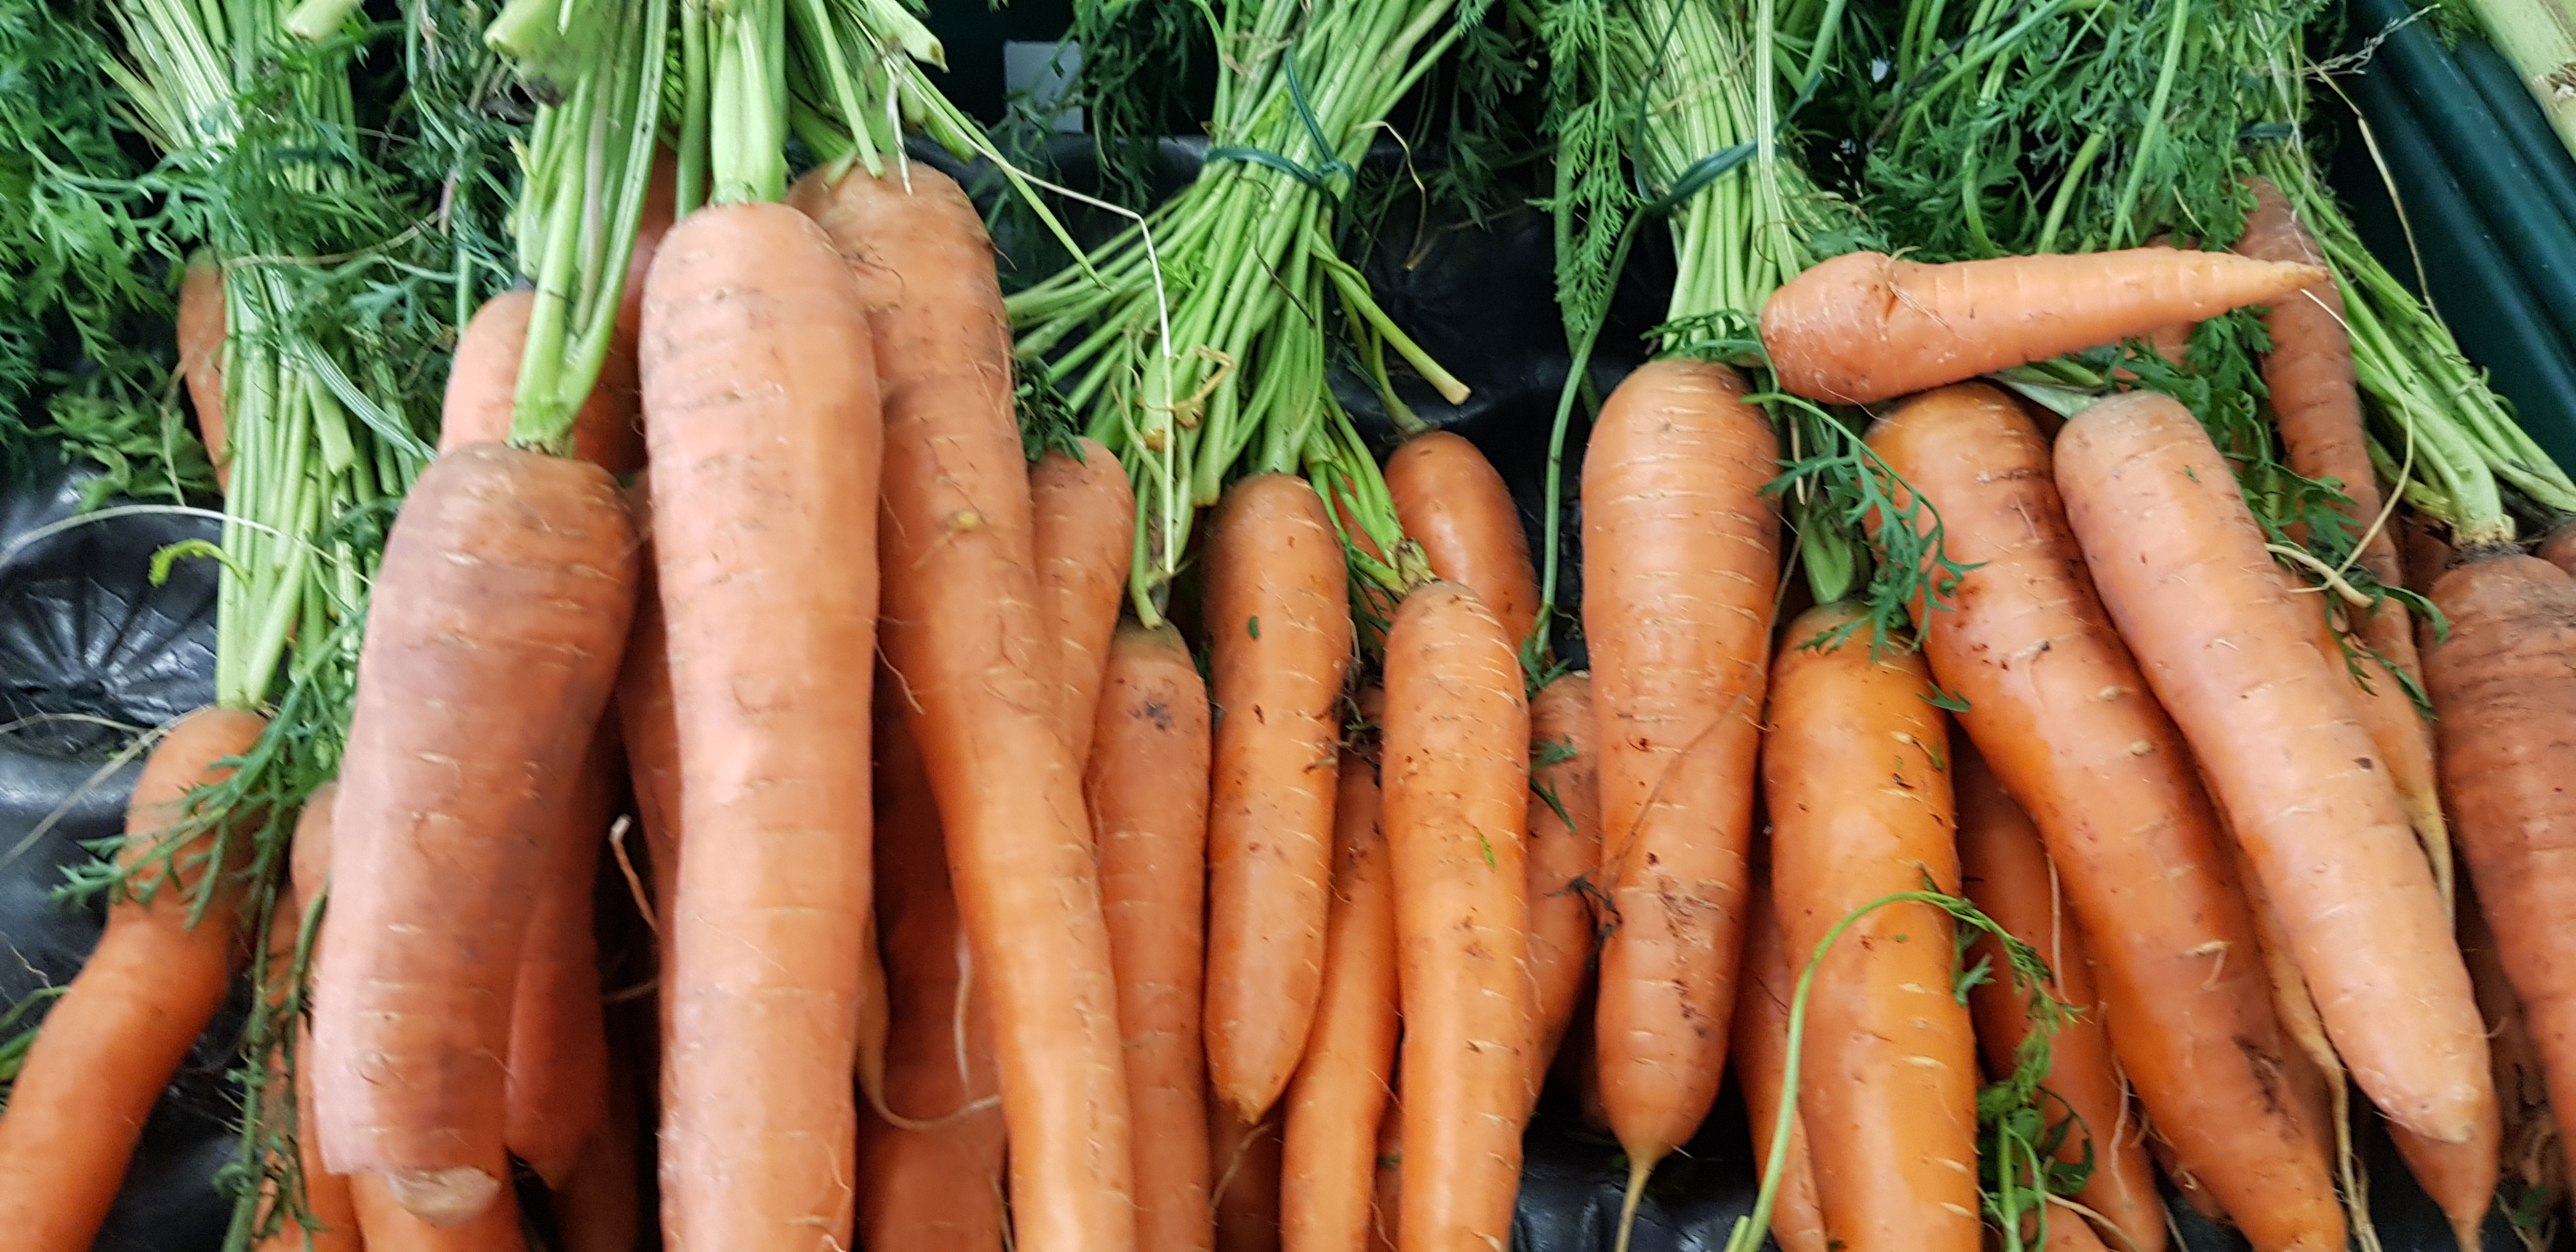
carrots, vegetables, farm shop, lancashire, carrot, vegetable, local food, produce, food, baby carrot, vienna sausage